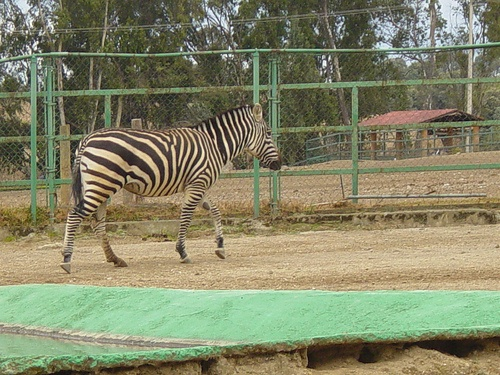
A zebra walking across a dirt pen behind a blue fence.
A zebra in confinement walks on the bare earth alongside a fence.
A zebra walks away from its enclosure in a zoo.
Zebra in zoo enclosure prodding around inside the dirt.
A lone zebra is walking in his enclosure.